Atholville, New Brunswick

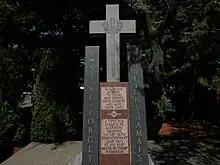
The War Memorial.

The buildings in the Provincial Park were designed by architect Leon R. Kentridge, from the Marshall Macklin Monaghan Limited firm of Toronto. The coverings and roof are in Shingle with a gentle slope typical of a ski resort.